Fort of Zambujal

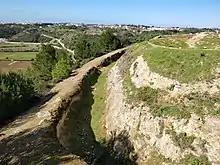
Fort of Zambujal moat

The threat of invasion of Portugal by the French during the Peninsular War (1807–14) led to the construction of the Lines of Torres Vedras, to protect Lisbon from Napoléon Bonaparte's troops. The defences were ordered by the British commander, the Duke of Wellington after two French invasions had already been repelled. By so doing he was also seeking to protect his own retreat and possible evacuation if overwhelmed by French forces. The fort was built on a hill, allowing it to defend the surrounding gorge and valley and the road from Ericeira to Sintra. A third French invasion, headed by Marshal André Masséna, advanced to the Lines of Torres Vedras but could not pass them and after five months the French troops were forced to retreat. At its peak the fort was garrisoned by 250 soldiers and equipped with two cannon.